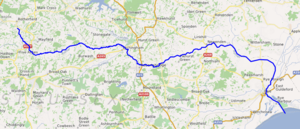
Carte réalisée sur umap This map was created from OpenStreetMap project data, collected by the community. This map may be incomplete, and may contain errors. Don't rely solely on it for navigation.
Le Rother, long de 56 km, est un fleuve d’Angleterre drainant successivement le Sussex de l'Est et le Kent.